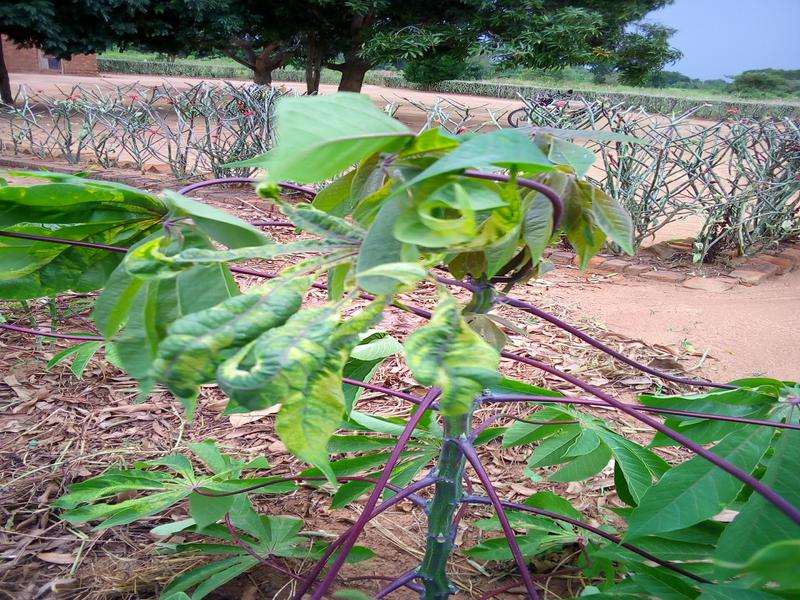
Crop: cassava
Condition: mosaic_disease